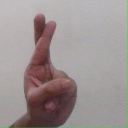
अक्षर: र